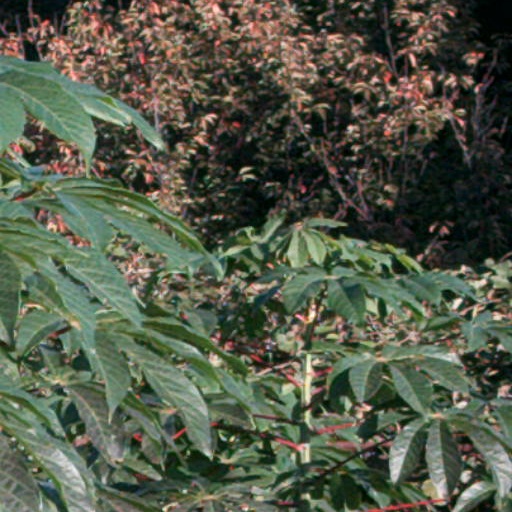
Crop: cassava